Huon Peninsula campaign

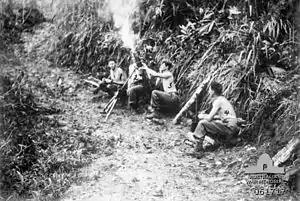
An Australian mortar team in action

In the centre, the 2/15th Infantry Battalion set out from Katika to capture Nongora on 30 November. They advanced over broken countryside and after the lead company had crossed the Song River, they were engaged by machine-gun fire from a strong defensive position. This held them up briefly, until the other companies came up. Skirting the position, they continued on towards Nongora where they stopped short of the high ground and established a defensive position for the night. The following morning, the Australians launched a costly and unsuccessful company-level attack against the ridge, but after darkness the Japanese abandoned the position, allowing the 2/15th to occupy it and then clear Nongora on 2 December. Following this, they began sending fighting patrols out towards the Christmas Hills area in the west, and to the east towards the Lakes to make contact with the 24th Brigade.